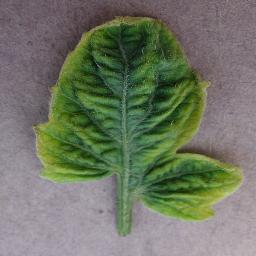
Label: Tomato___Tomato_Yellow_Leaf_Curl_Virus